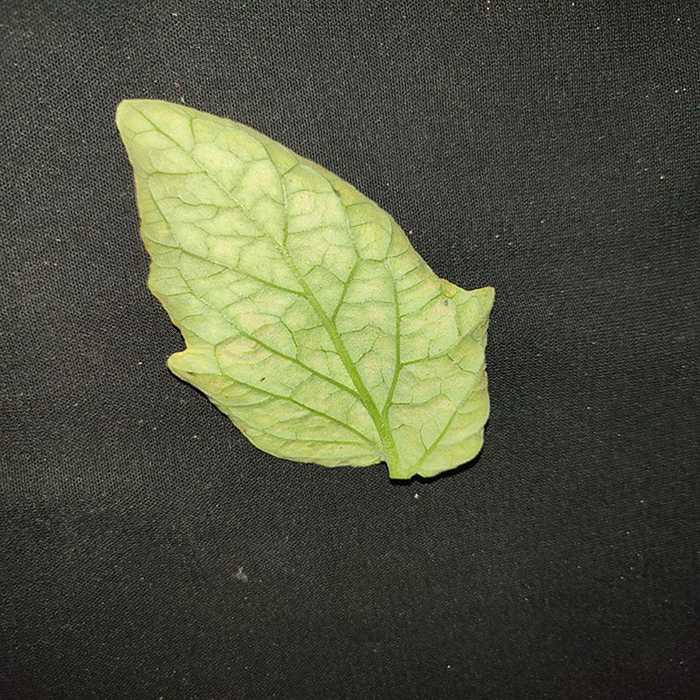
Plant: Tomato
Label: Tomato spotted wilt